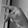
ASL letter: P